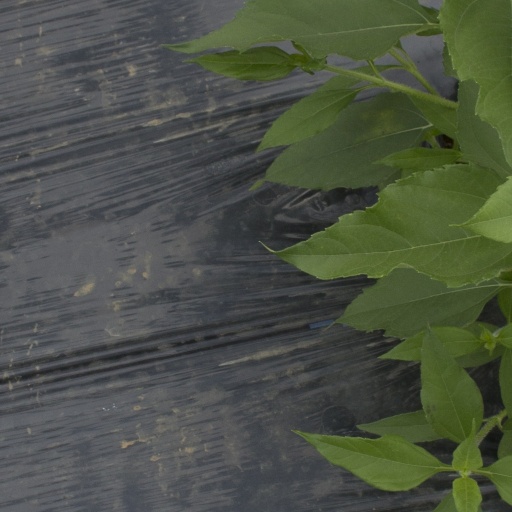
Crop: Jerusalem artichoke